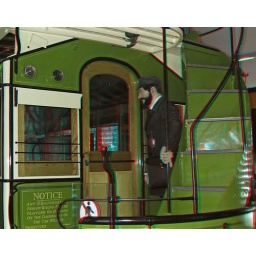
London Transport Museum in anaglyph 3D stereo red cyan glasses to view